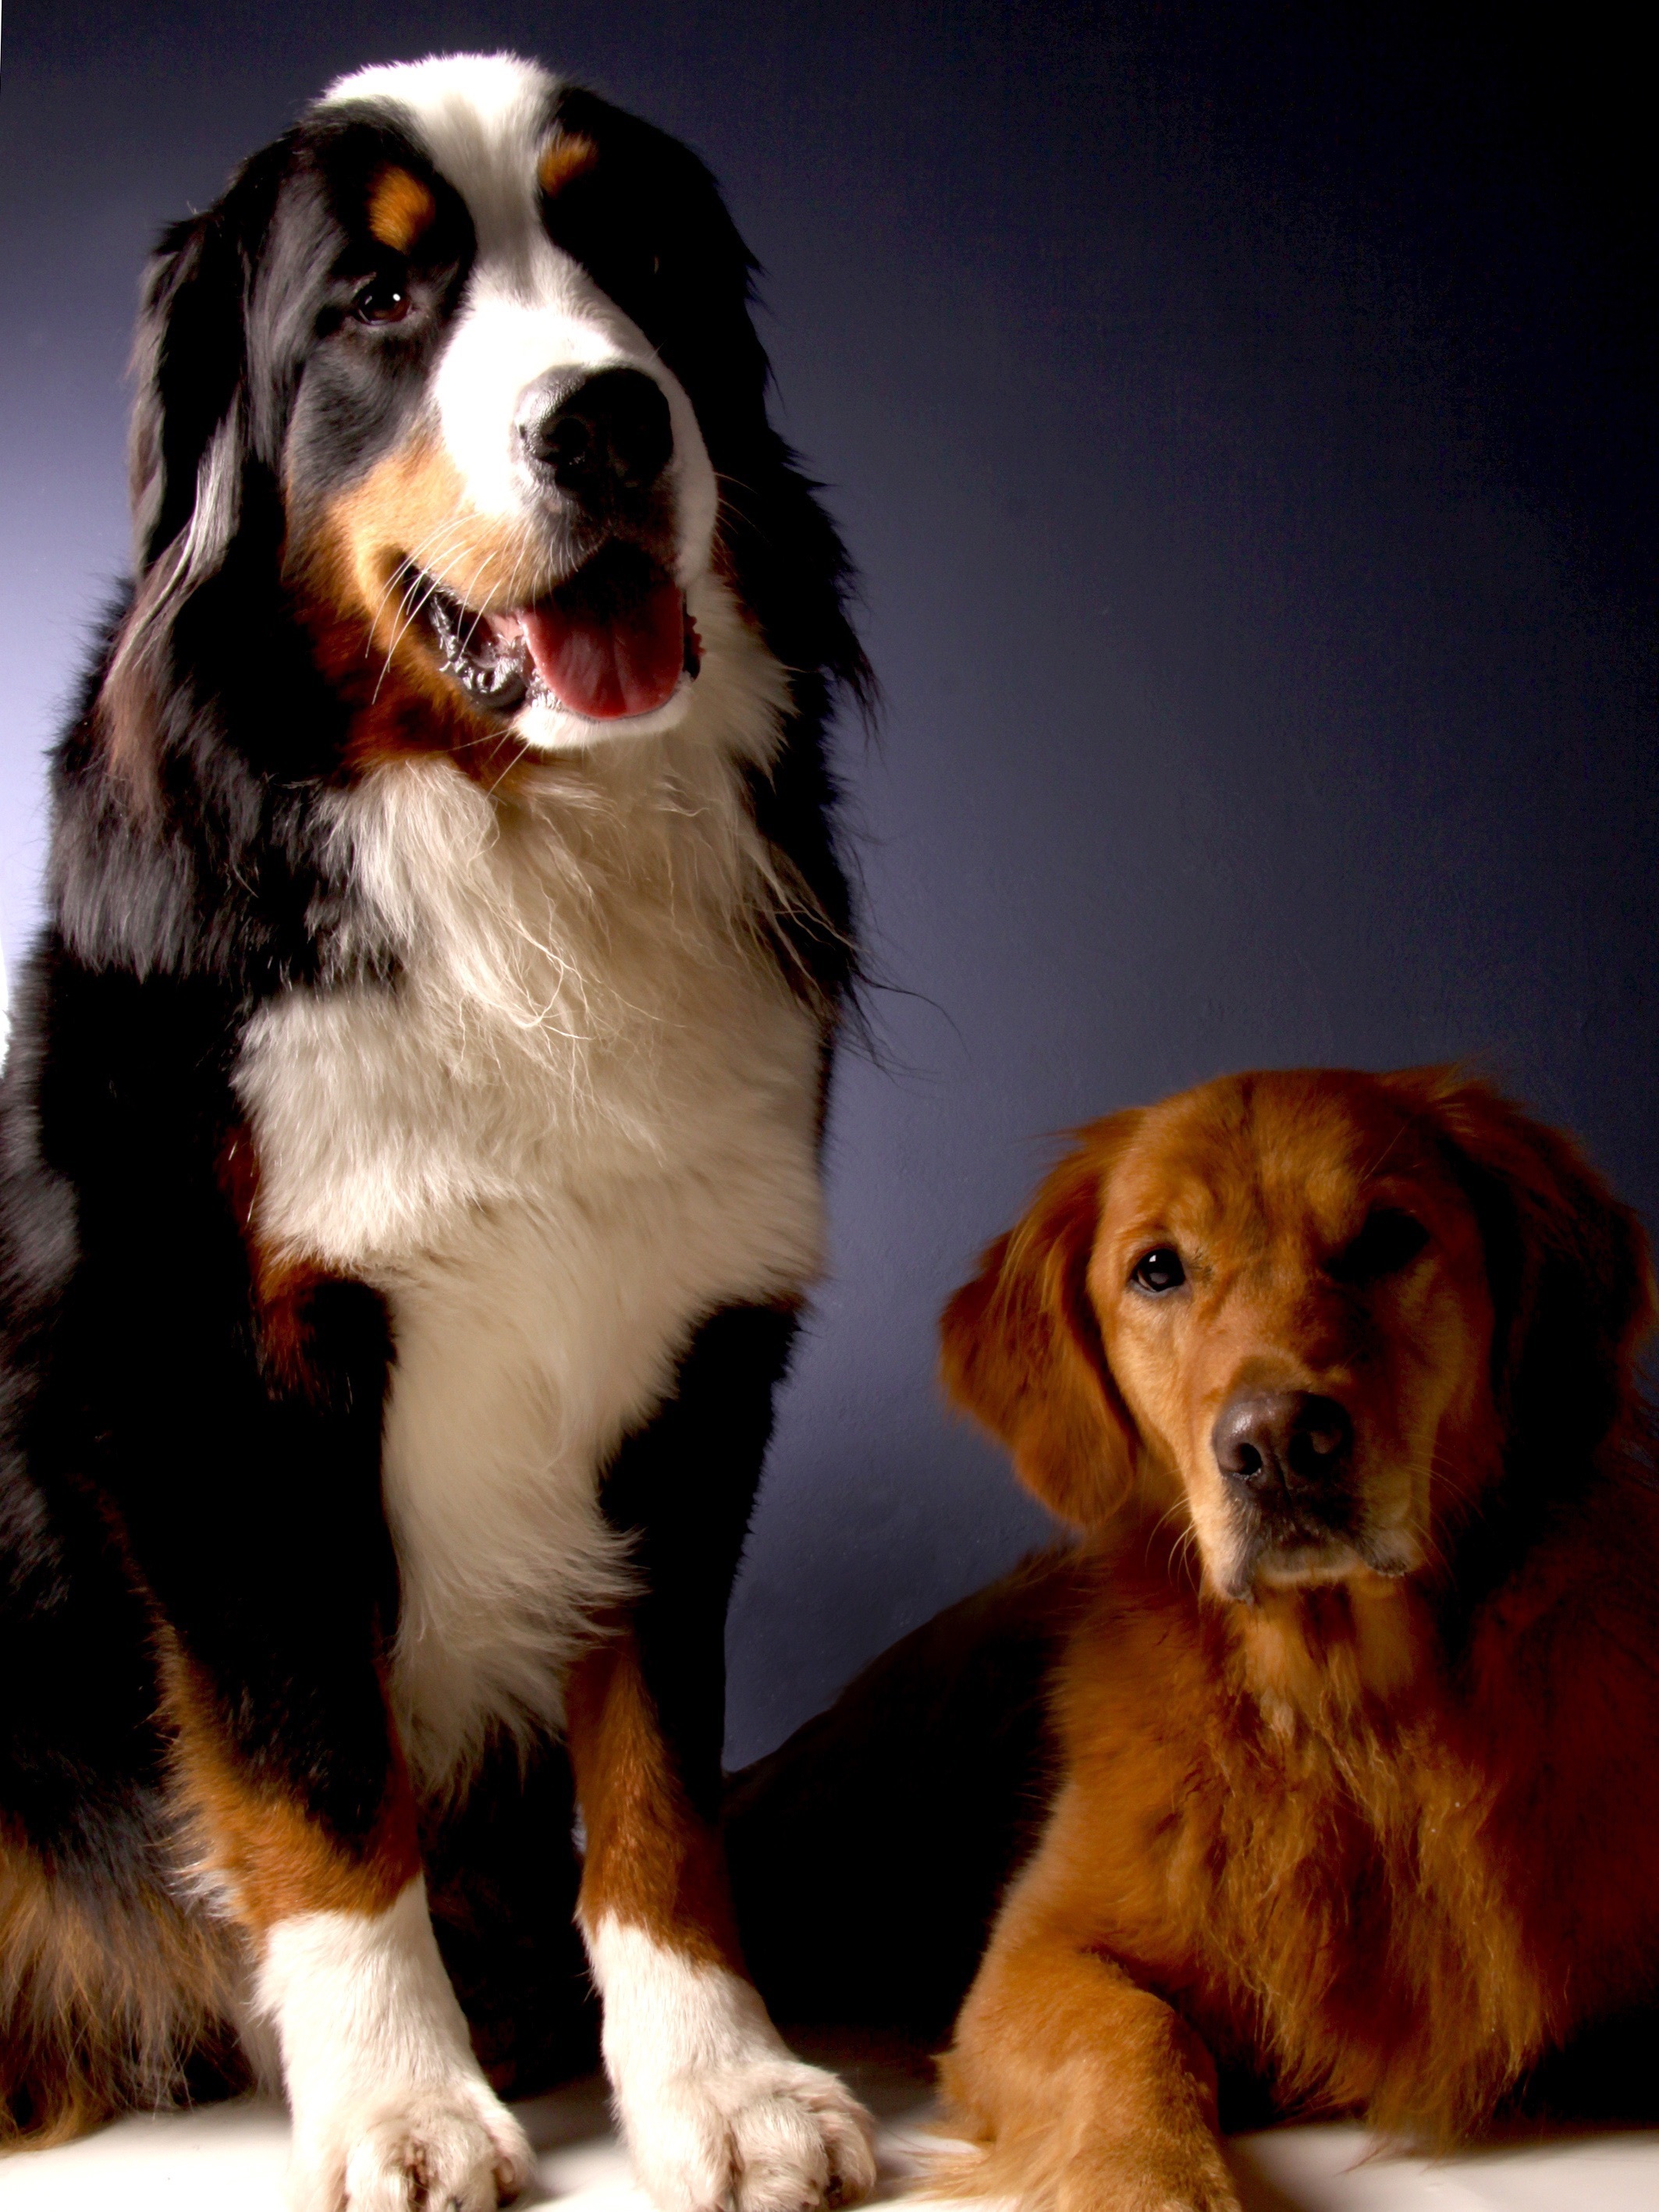
puppy, dog, animal, mammal, golden retriever, vertebrate, good, dog breed, dear, bernese mountain dog, dog like mammal